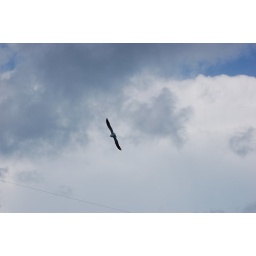
While in Islamorada we stopped at a small boat dock area where we saw this bird looking for food.